Flaming Star

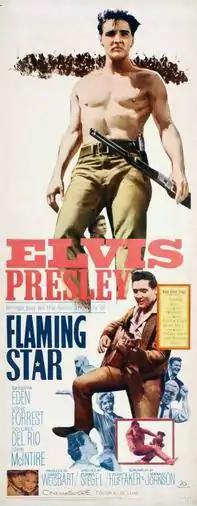
Film poster

Flaming Star is a 1960 American Western film starring Elvis Presley, Barbara Eden, and Steve Forrest, based on the book "Flaming Lance" (1958) by Clair Huffaker. Critics agreed that Presley gave one of his better acting performances as the mixed-blood "Pacer Burton", a dramatic role. The film was directed by Don Siegel and had a working title of "Black Star".